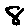
Label: 8